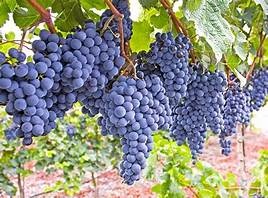
Label: grape